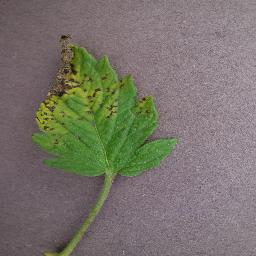
Label: Tomato___Septoria_leaf_spot